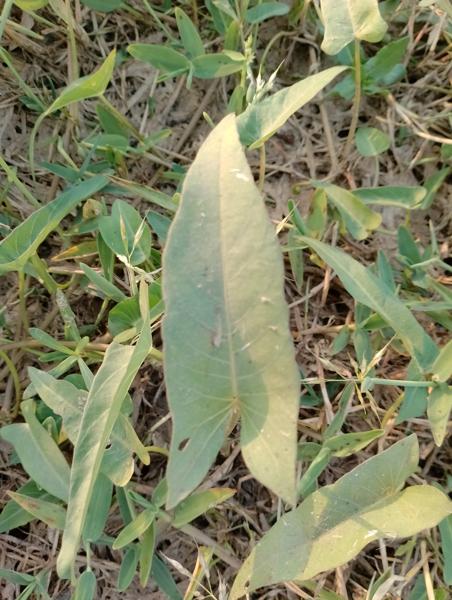
Weed species: Ipomoea aquatic